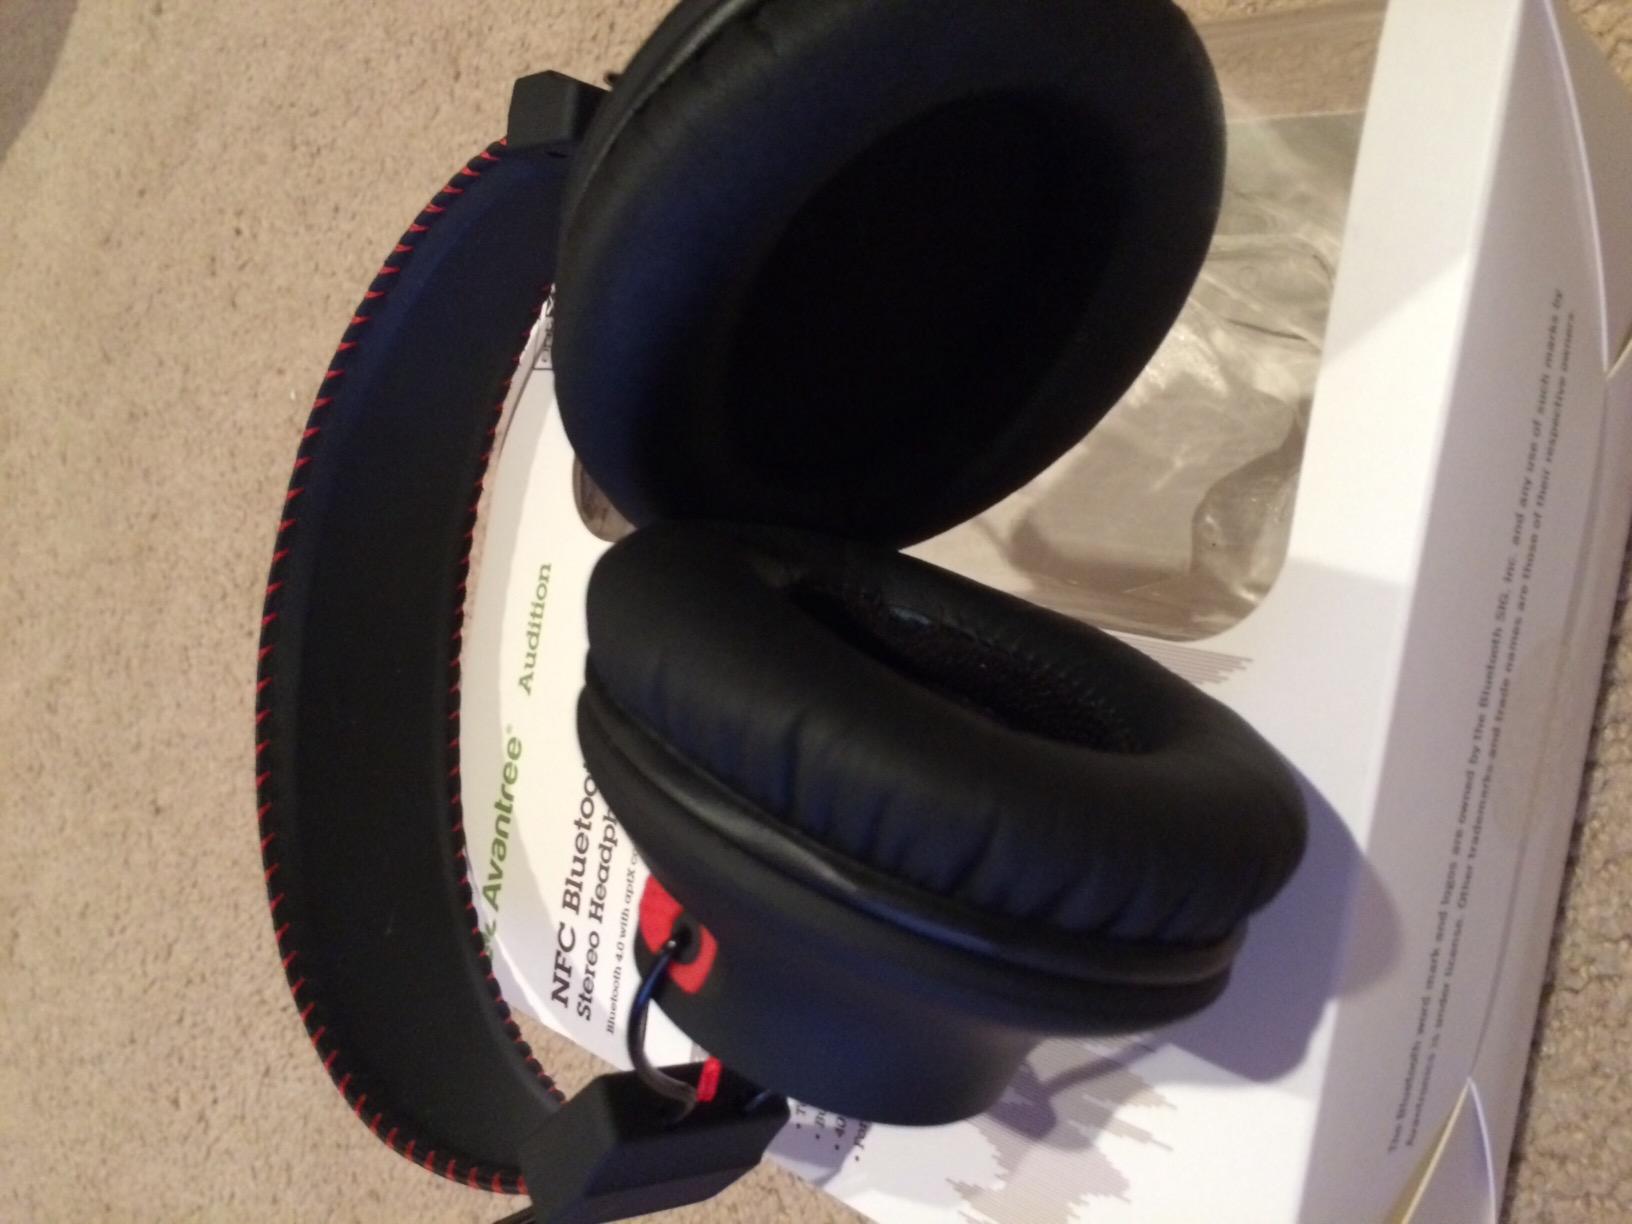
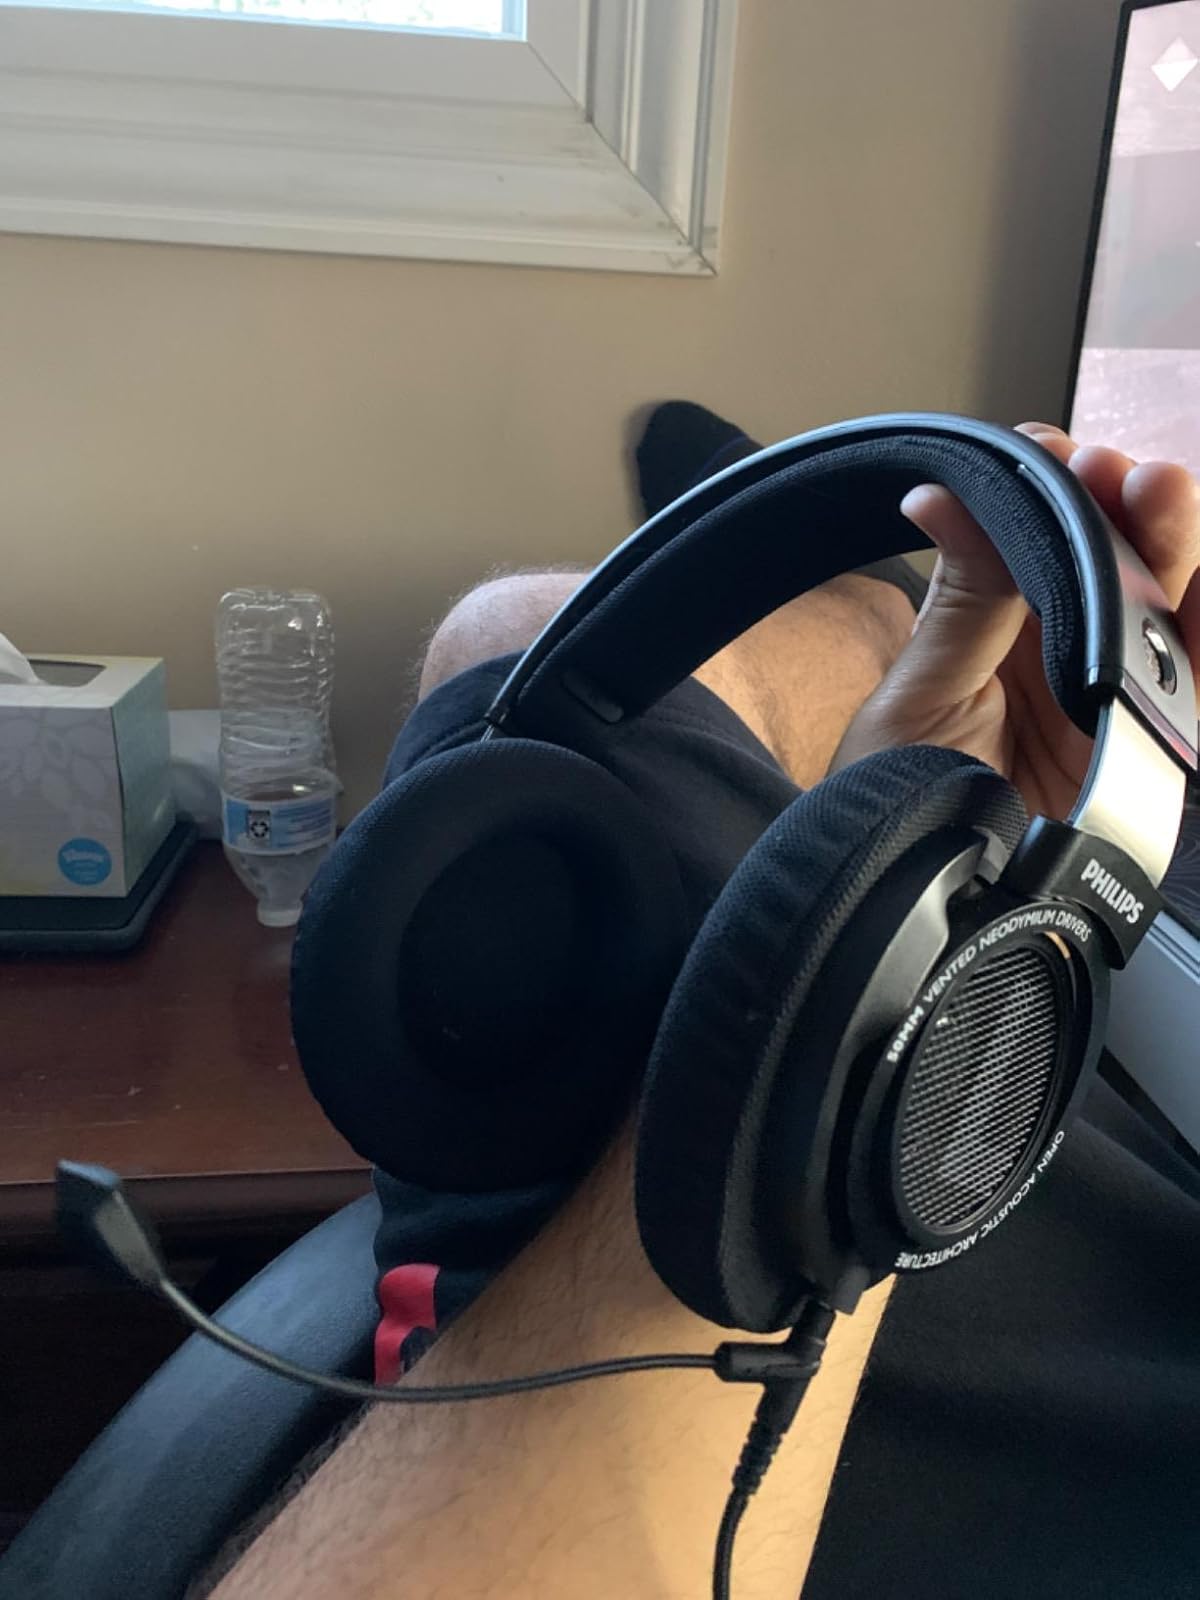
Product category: headphones
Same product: no